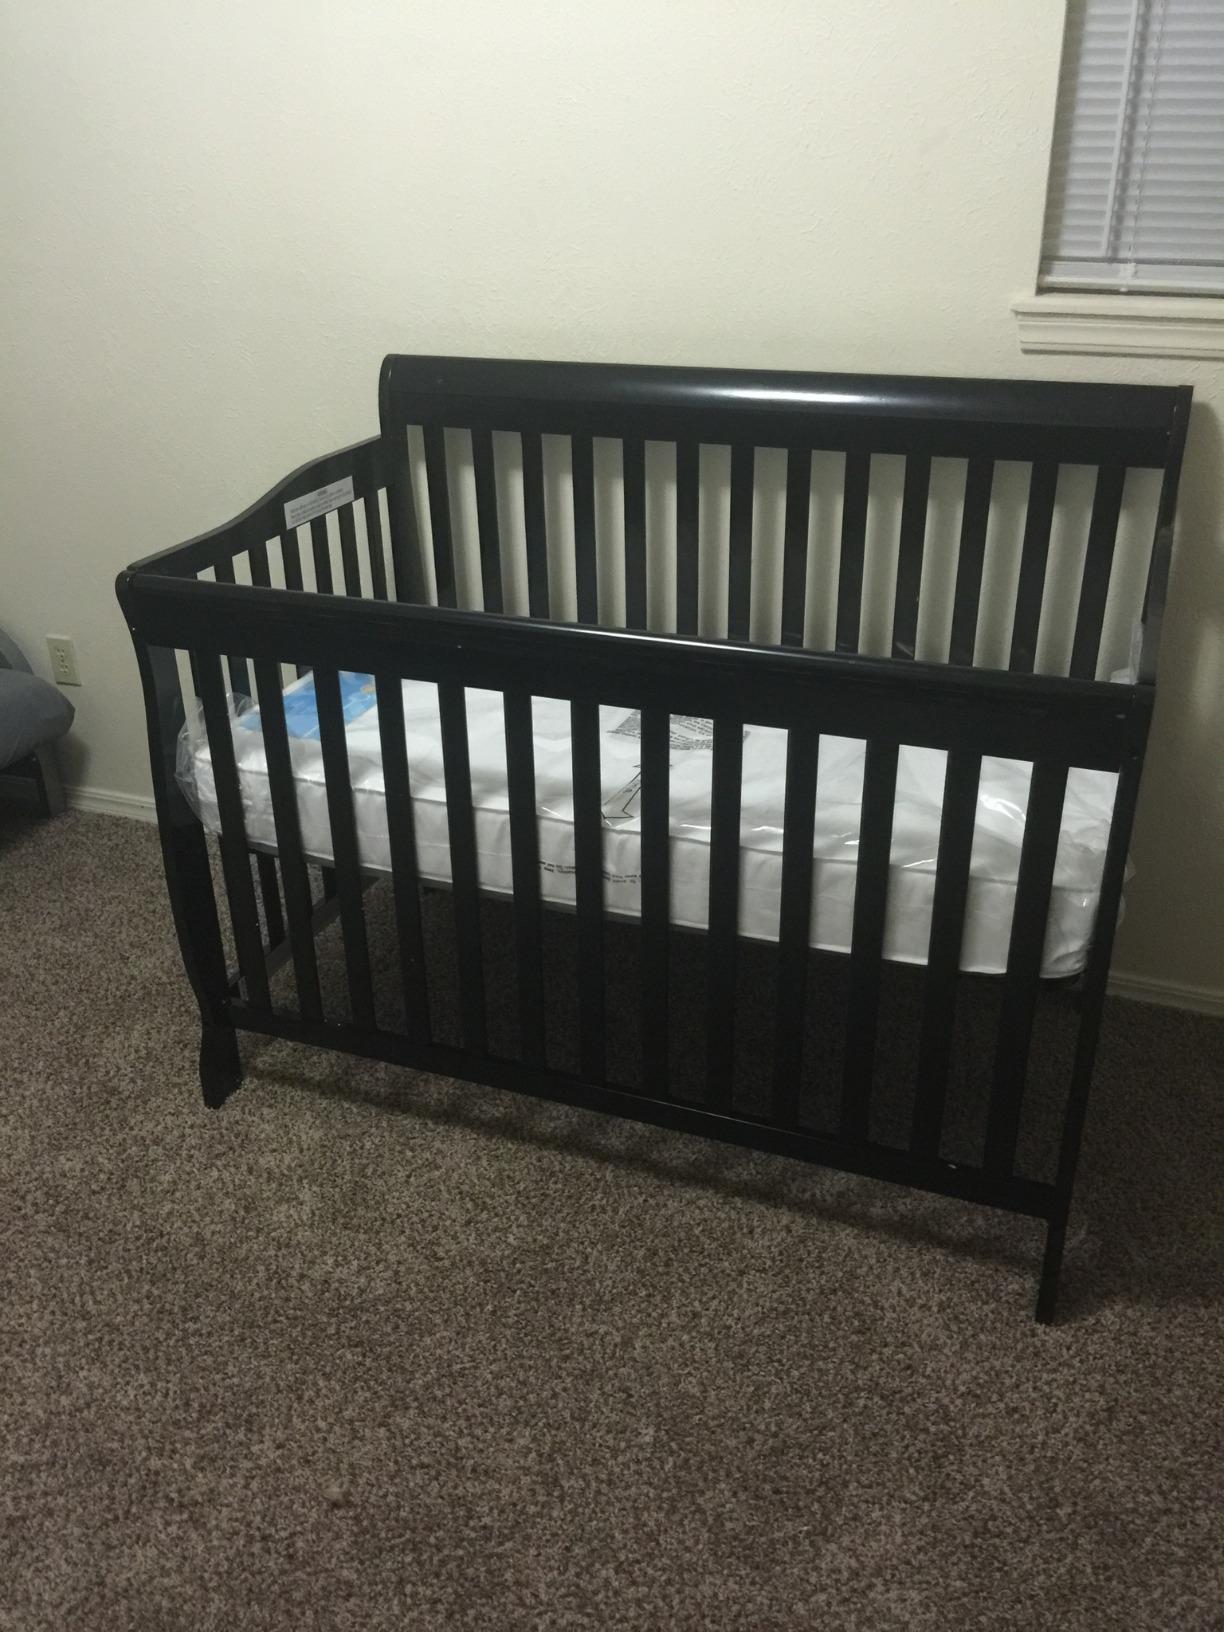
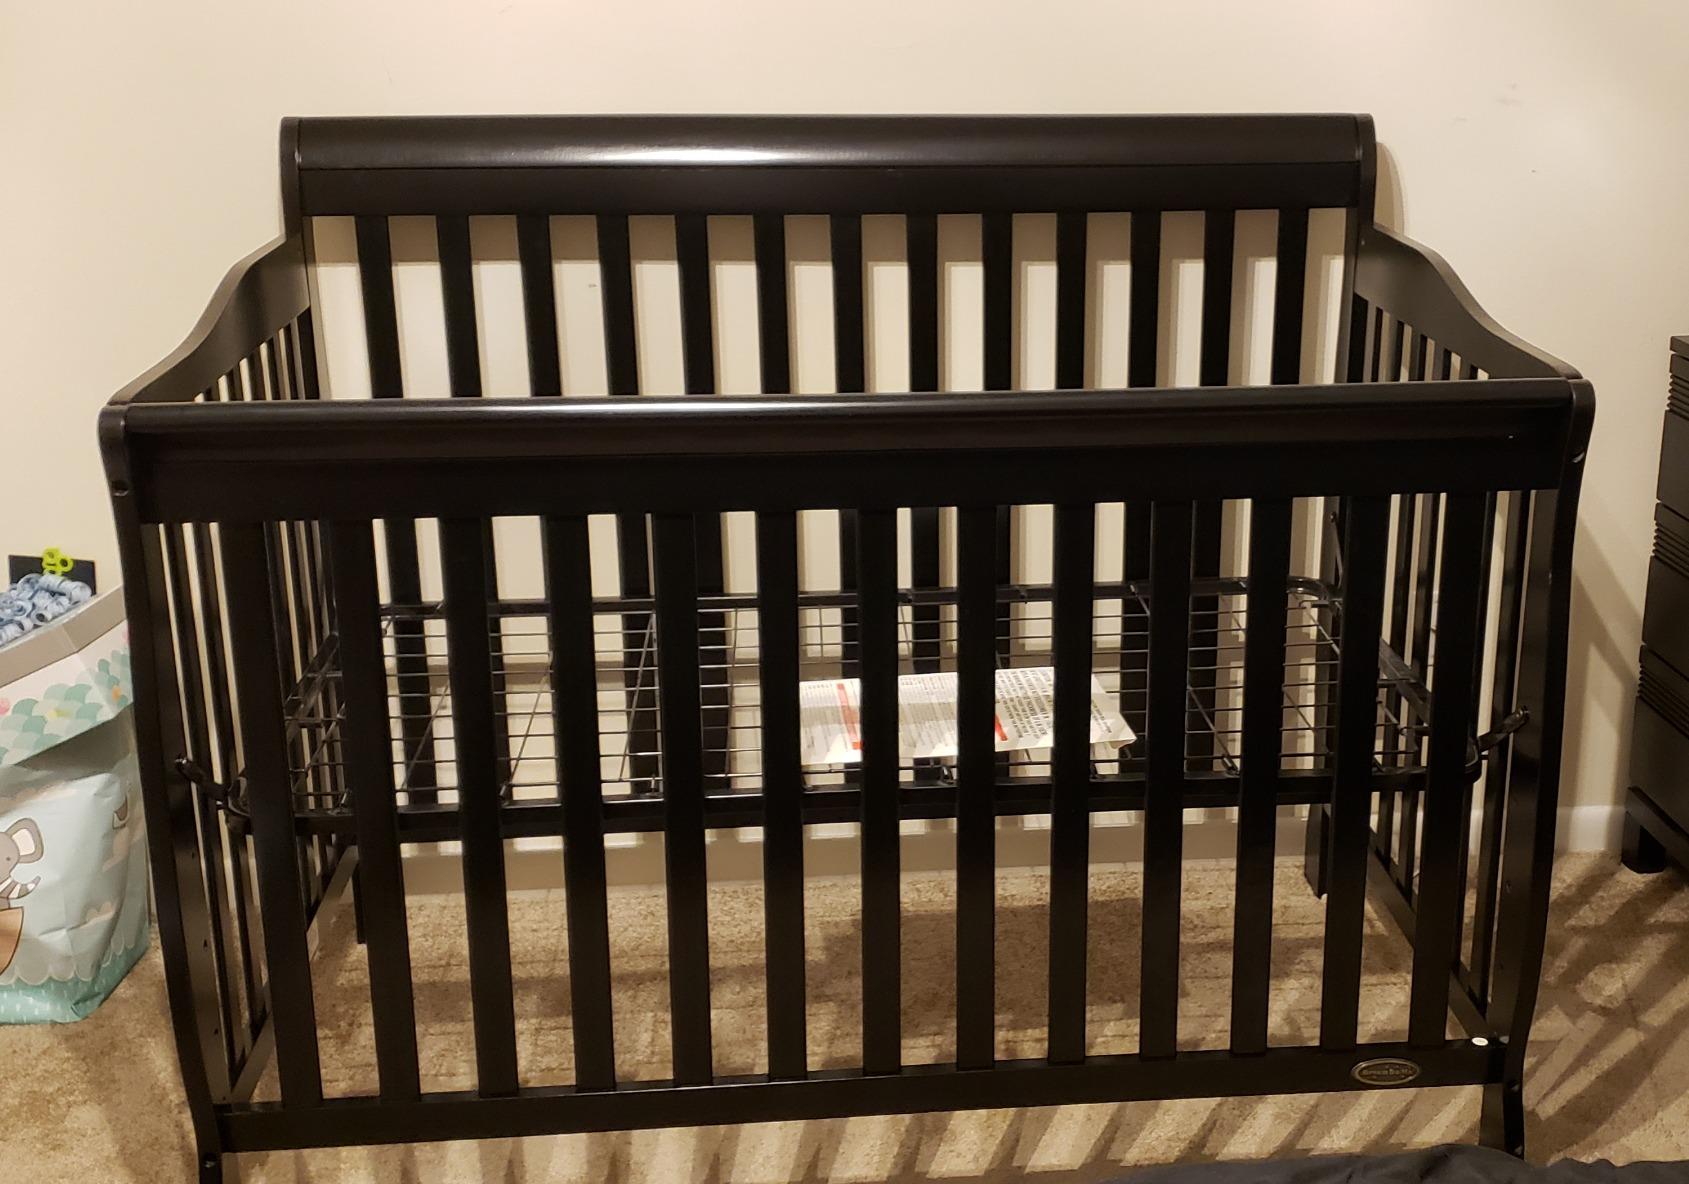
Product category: products_crib
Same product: yes